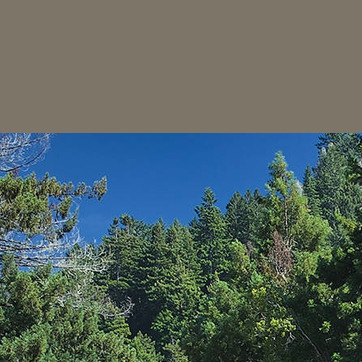
Material: sky